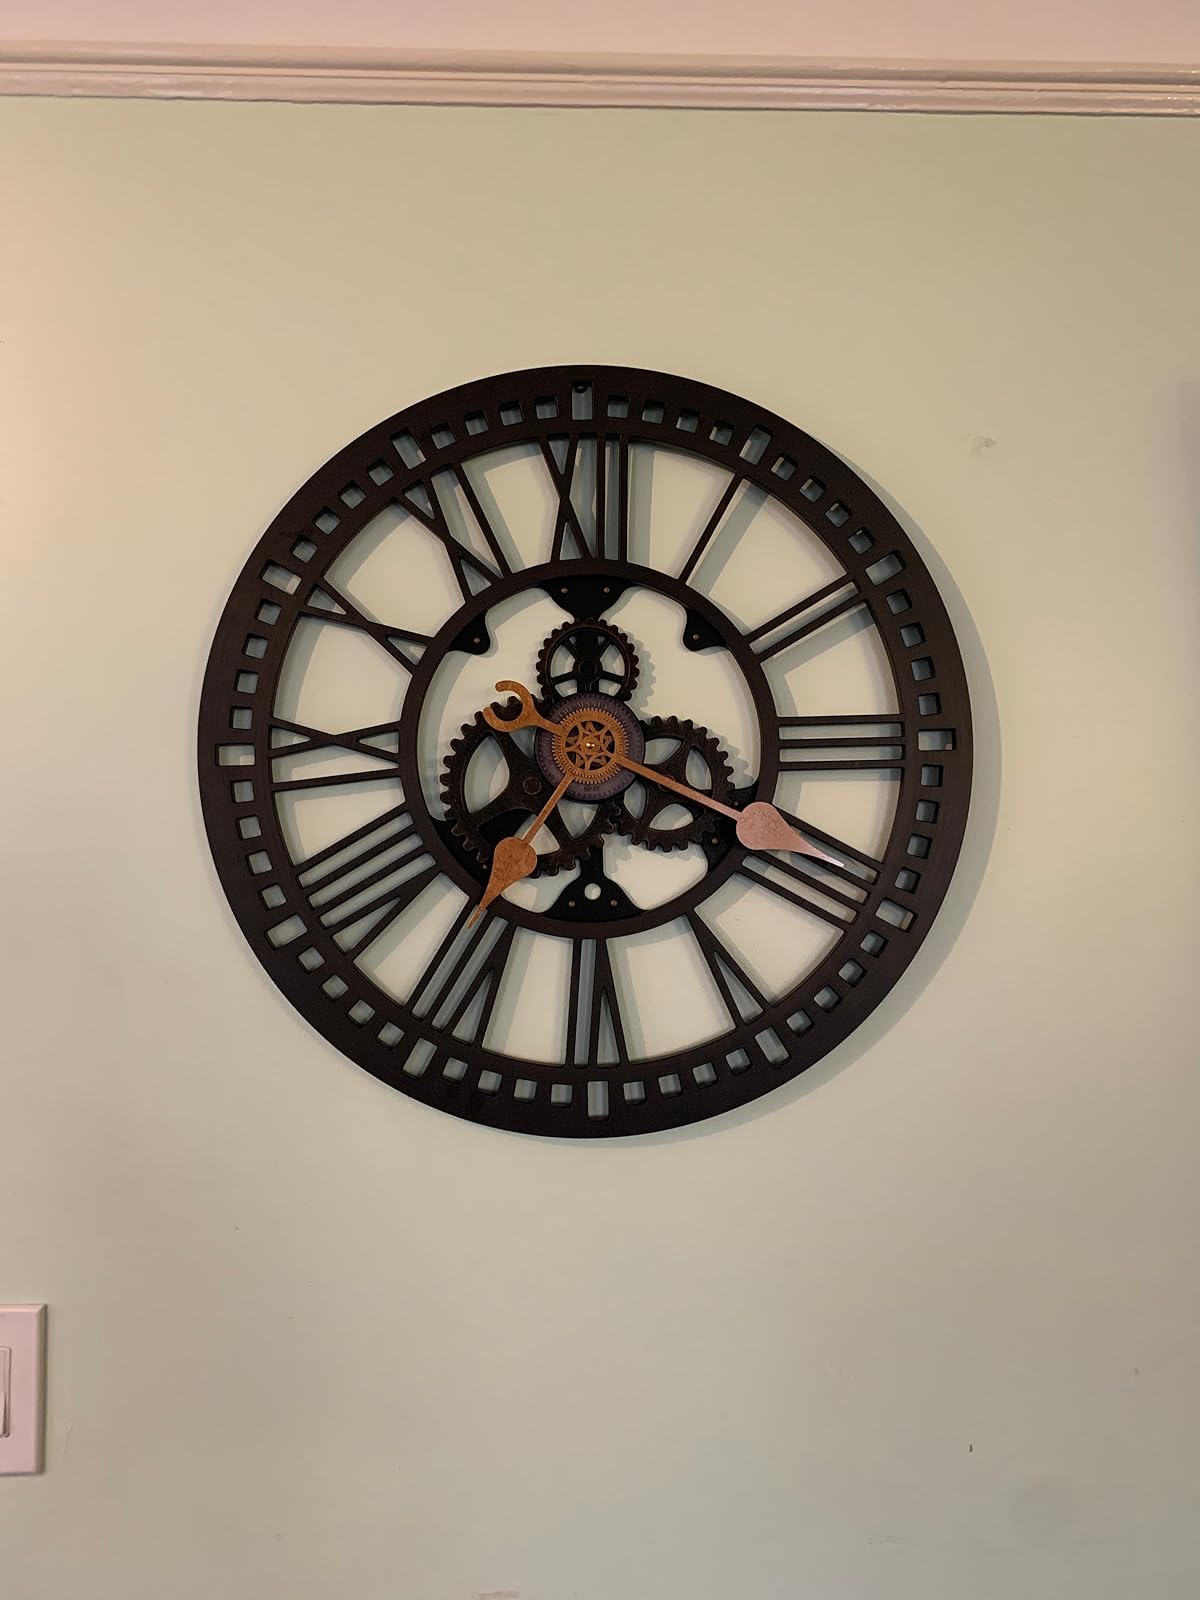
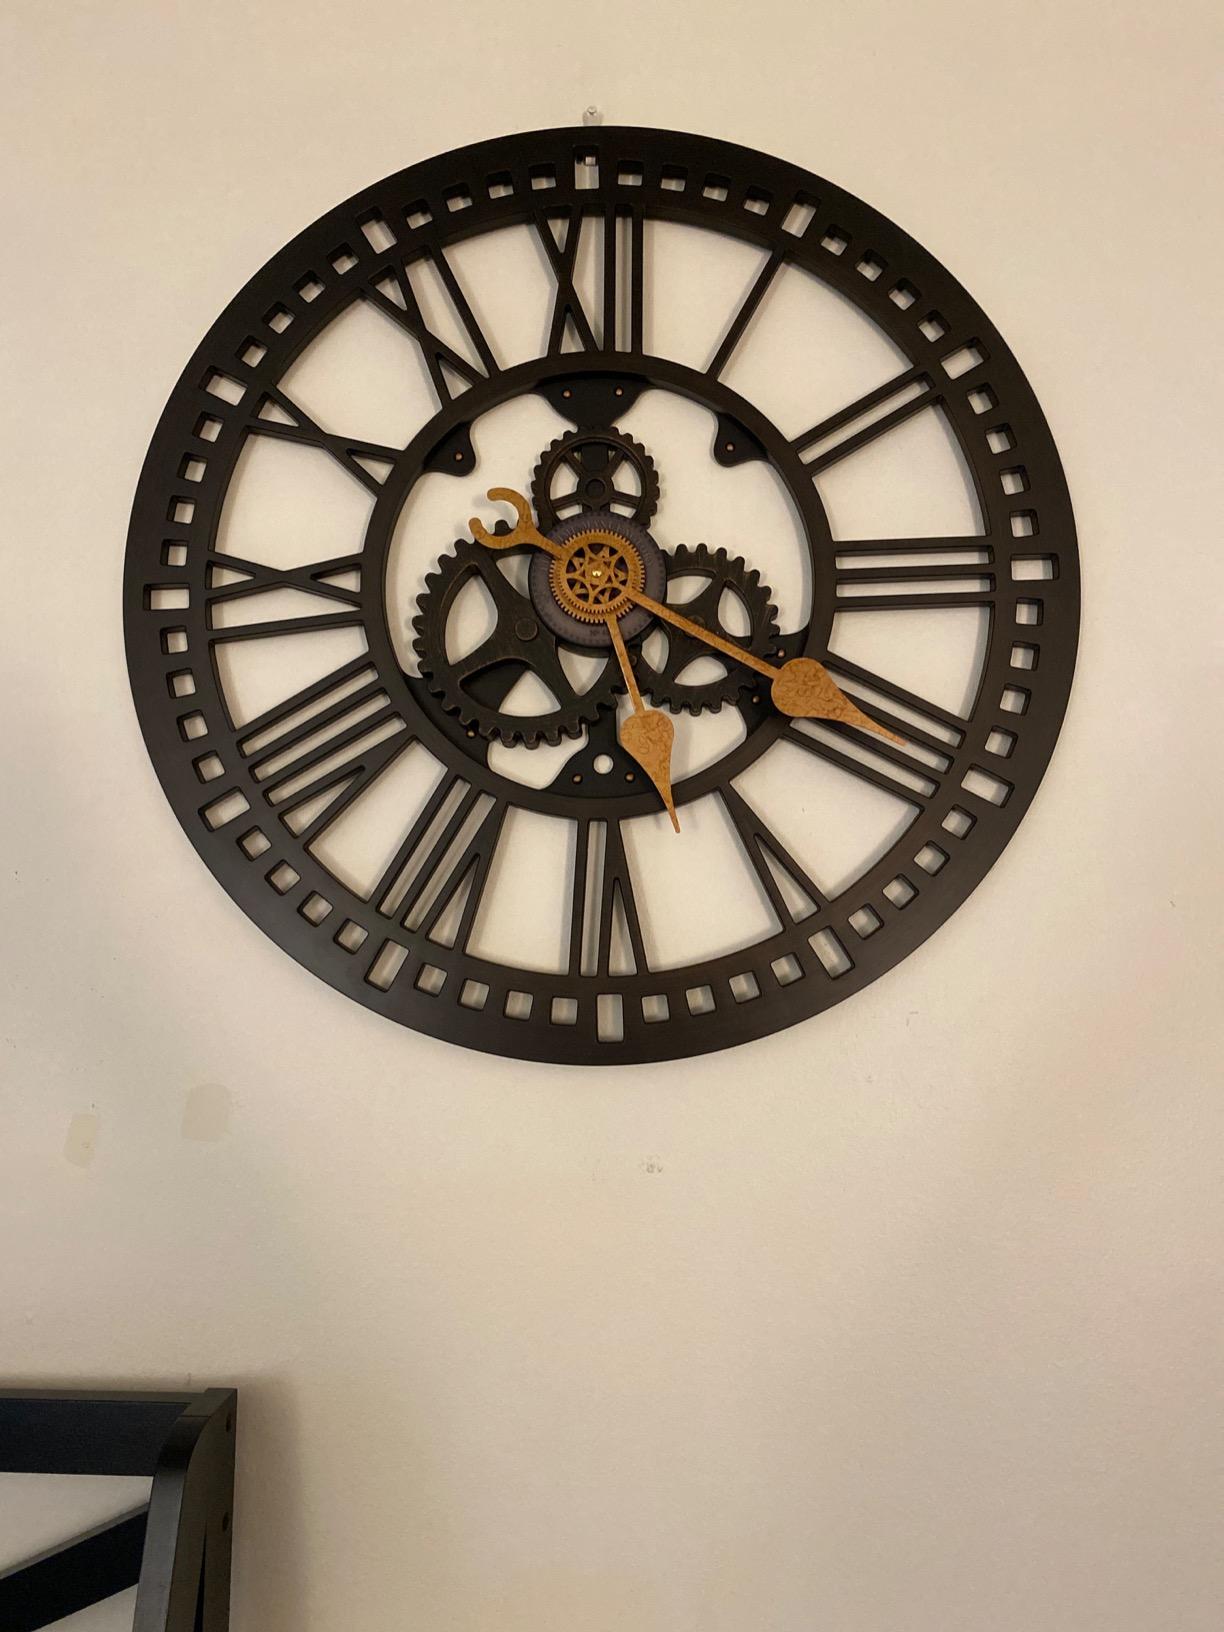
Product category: clock
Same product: yes